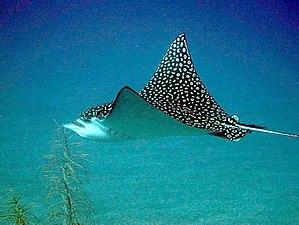
Les Myliobatidae constituent une famille de raies.
Le terme raie aigle est le nom vernaculaire donné en français à plusieurs raies de la famille des Myliobatidae, qui font partie des plus grandes raies et vivent en pleines eaux plutôt que sur les fonds. Excellentes nageuses, elles se nourrissent de crustacés qu'elles cassent avec leurs dents extrêmement dures.
Les Myliobatiformes constituent un ordre de raies.